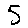
Label: 5